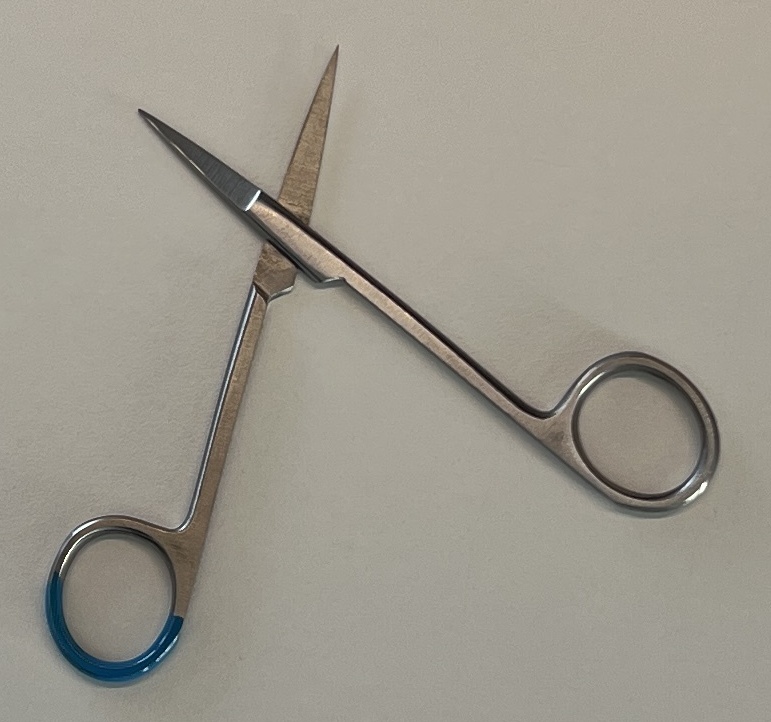
Hinged instrument state: open